Ottawa Police Service

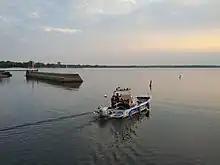
Ottawa Police Service Underwater Search and Recovery Unit at the Britannia Yacht Club in 2012.

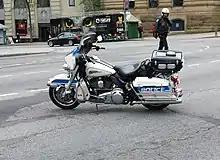
An OPS Harley-Davidson FLHP

Throughout the 20th century, the Ottawa Police Service and other neighbouring police services used a variety of vehicles, such as the Chevrolet Caprice. The first motor vehicle used by the Ottawa Police in 1912 was the Ford Model T.